French Imperial Navy

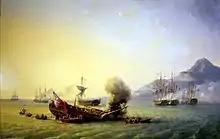
The 1810 Battle of Grand Port, the Imperial Navy's greatest victory over the British

Napoleon found himself with weak and demoralised remnants of a high-seas fleet and flotilla. The Boulogne Flotilla crews had been organised into 14 Crews battalions on 10 August 1805. This time, however, the flotilla was not disbanded and its better gunboats were used for coastal service, escorting convoys of small commercial vessels along the English Channel. Some gunboats might be useful on the coast, but meant nothing against the powerful ships of the British Royal Navy. Napoleon fully understood this and resolved to rebuild the fleet through a large long-term construction programme. Vast sums of money were poured into the great military ports in order to build new ships of the line.